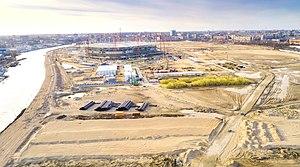
Le stade de Kaliningrad, ou Arena Baltika, est un stade de football situé à Kaliningrad sur l'île Oktiabrski. Il s'agît d'un des stades construits pour accueillir la Coupe du monde de football de 2018. Sa capacité est de 35 212 spectateurs. Il abrite notamment le club du Baltika Kaliningrad dont il remplace l'ancien stade Baltika.